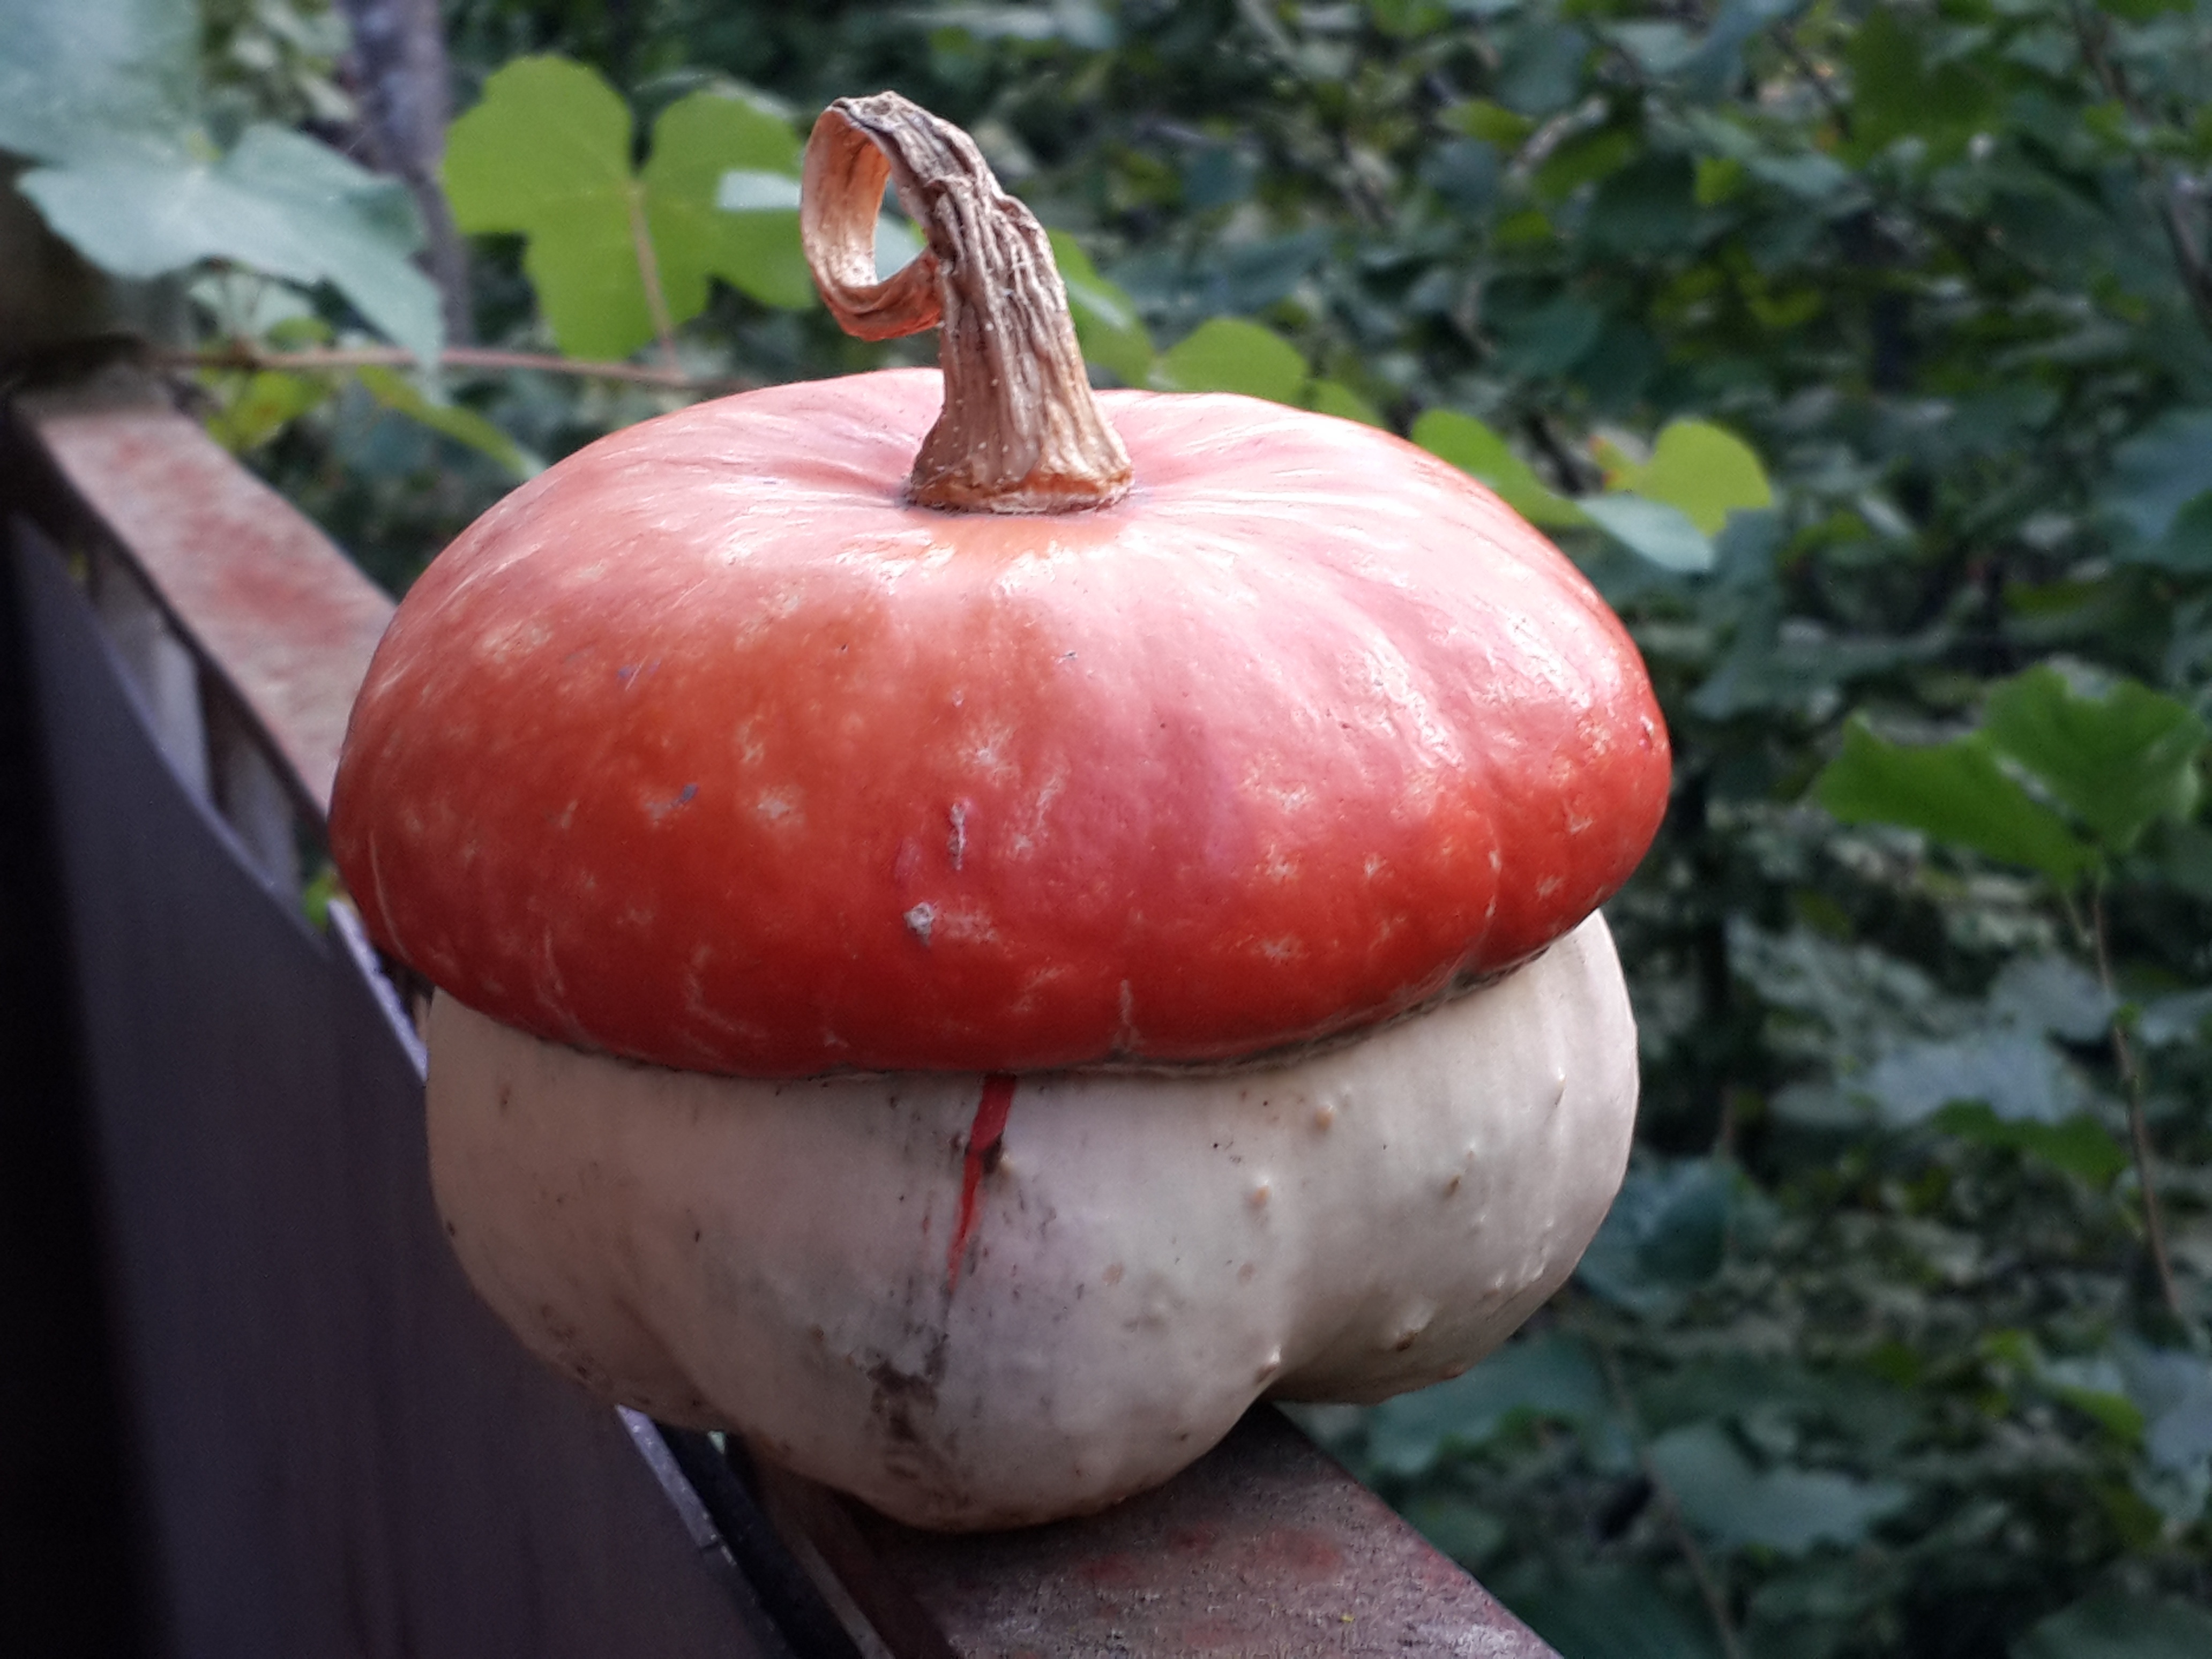
apple, nature, plant, fruit, flower, food, produce, vegetable, pumpkin, botany, flora, vegetables, flowering plant, land plant